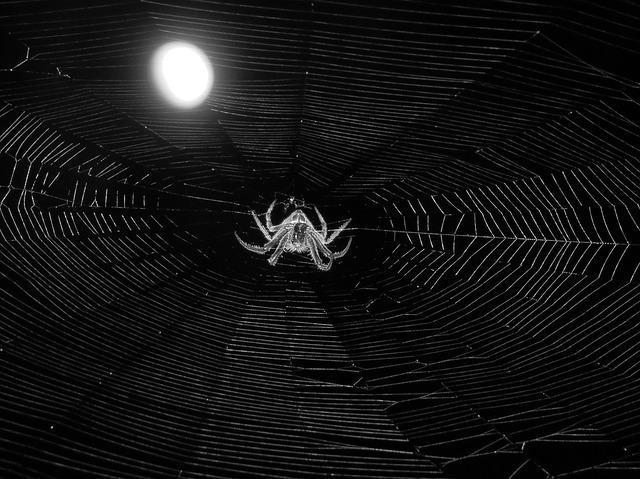
spider